Grono, Switzerland

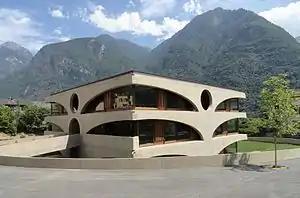
Schoolhouse by Raphael Zuber

Grono features an oceanic climate (Köppen: "Cfb"), closely bordering on a humid continental climate (Köppen: "Dfb") with hot, humid summers and cold, somewhat dry but quite snowy winters.